Spanish wine

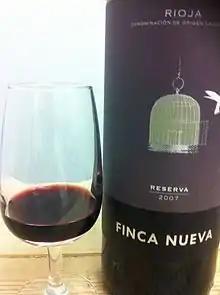
A Reserva level Rioja

Spanish wine laws created the "Denominación de Origen" (DO) system in 1932 that were later revised in 1970, and recently updated in 2016 to be called DOP "denominación de origen protegida" ('protected denomination of origin'). The system shares many similarities with the hierarchical "Appellation d'origine contrôlée" (AOC) system of France, Portugal's "Denominação de Origem Controlada" (DOC) and Italy's "Denominazione di origine controllata" (DOC) system. As of 2019, there were 138 DOP and IGP areas across Spain. Within the DOP category, there is the "Denominación de Origen Calificada" (DOCa or DOQ in Catalan) status for DOPs that have a consistent track record for quality. There are currently two DOCa/DOQ regions: Rioja and Priorat.